Rogne Church

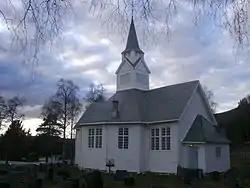
View of the church

Rogne Church is a parish church of the Church of Norway in Øystre Slidre Municipality in Innlandet county, Norway. It is located in the village of Rogne. It is the church for the Rogne parish which is part of the Valdres prosti (deanery) in the Diocese of Hamar. The white, wooden church was built in an octagonal design in 1857 using plans drawn up by the architect Christian Heinrich Grosch. The church seats about 200 people.